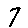
Label: 7